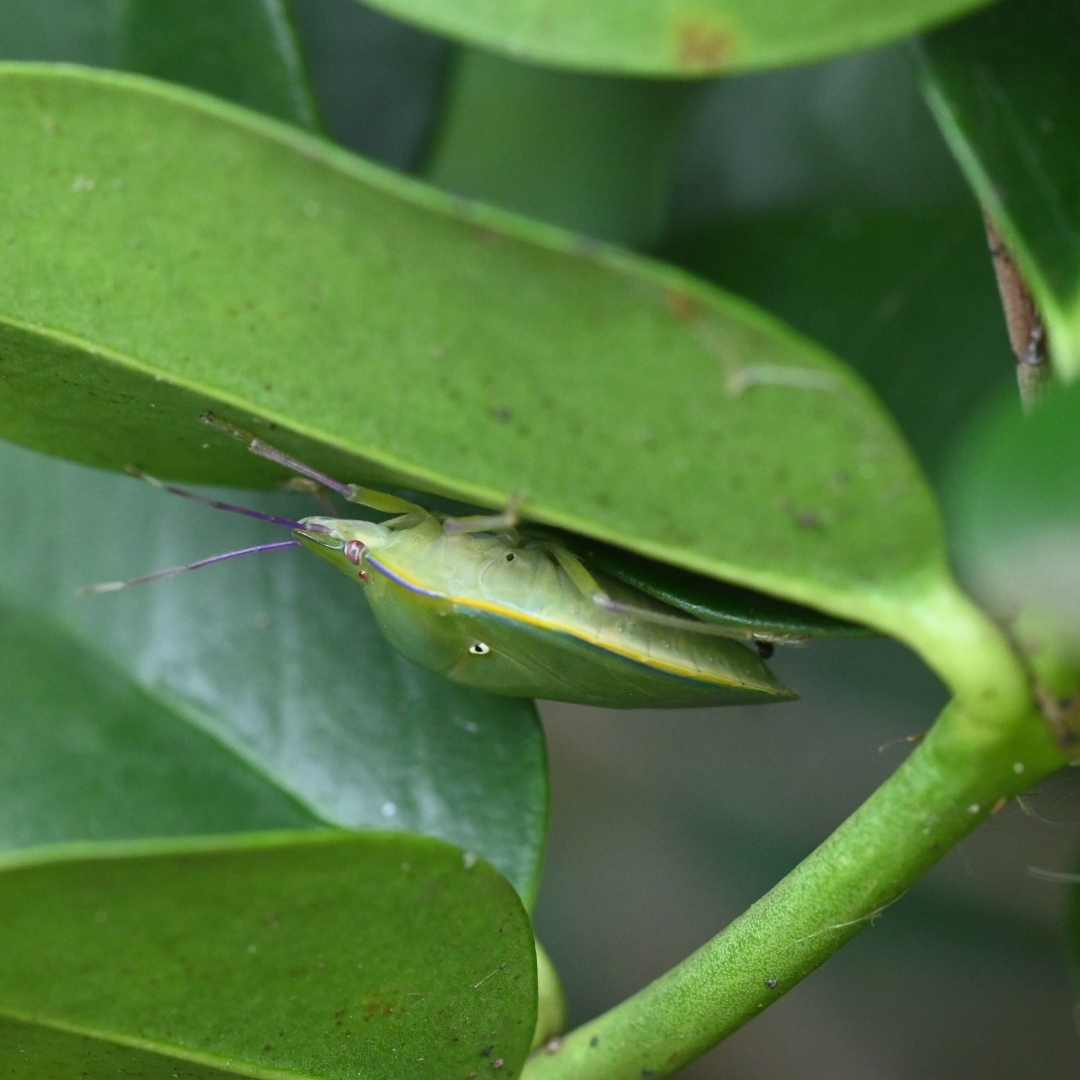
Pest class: stink_bug